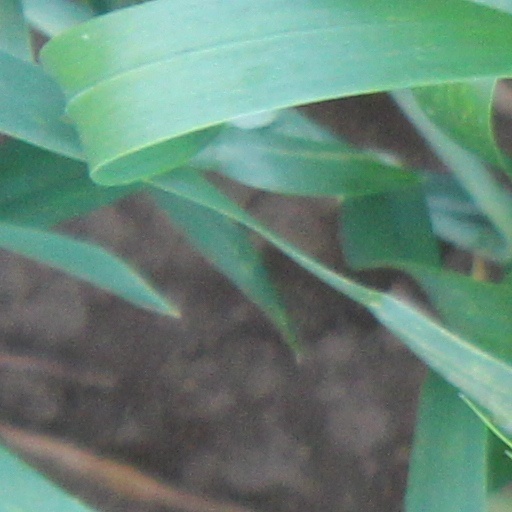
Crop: wheat